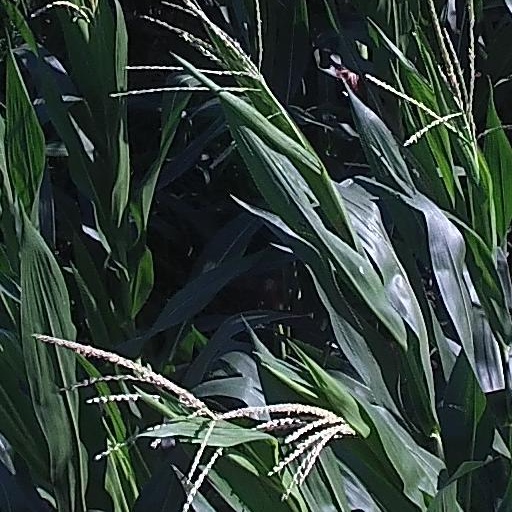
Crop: maize; corn